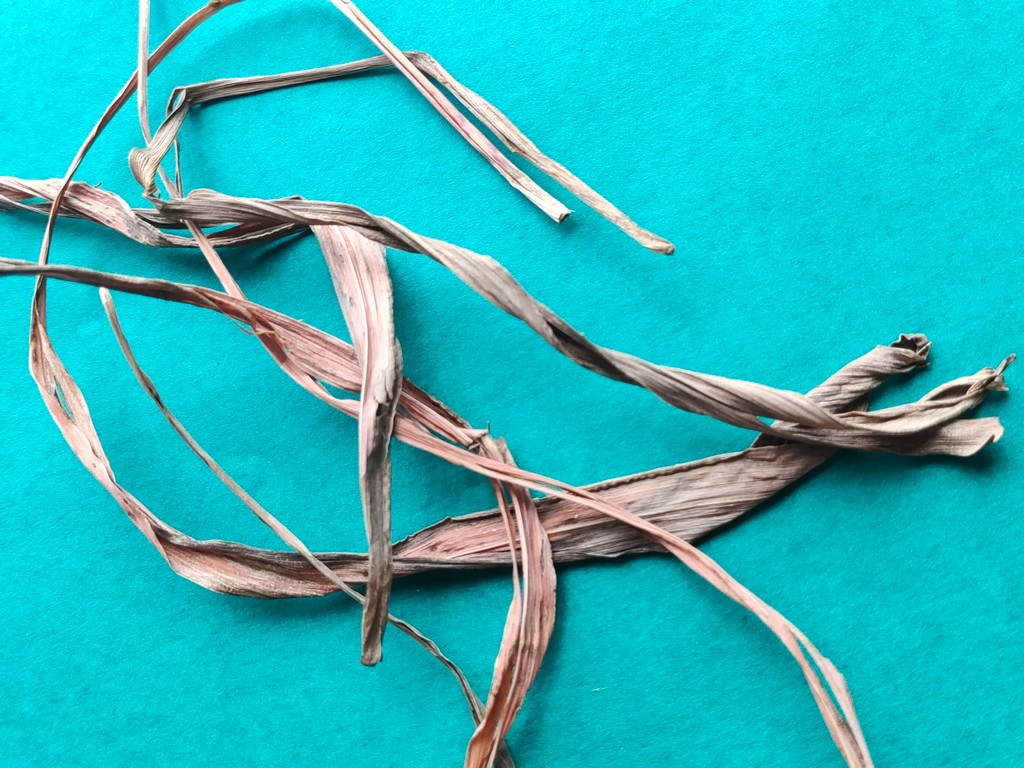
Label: Dried